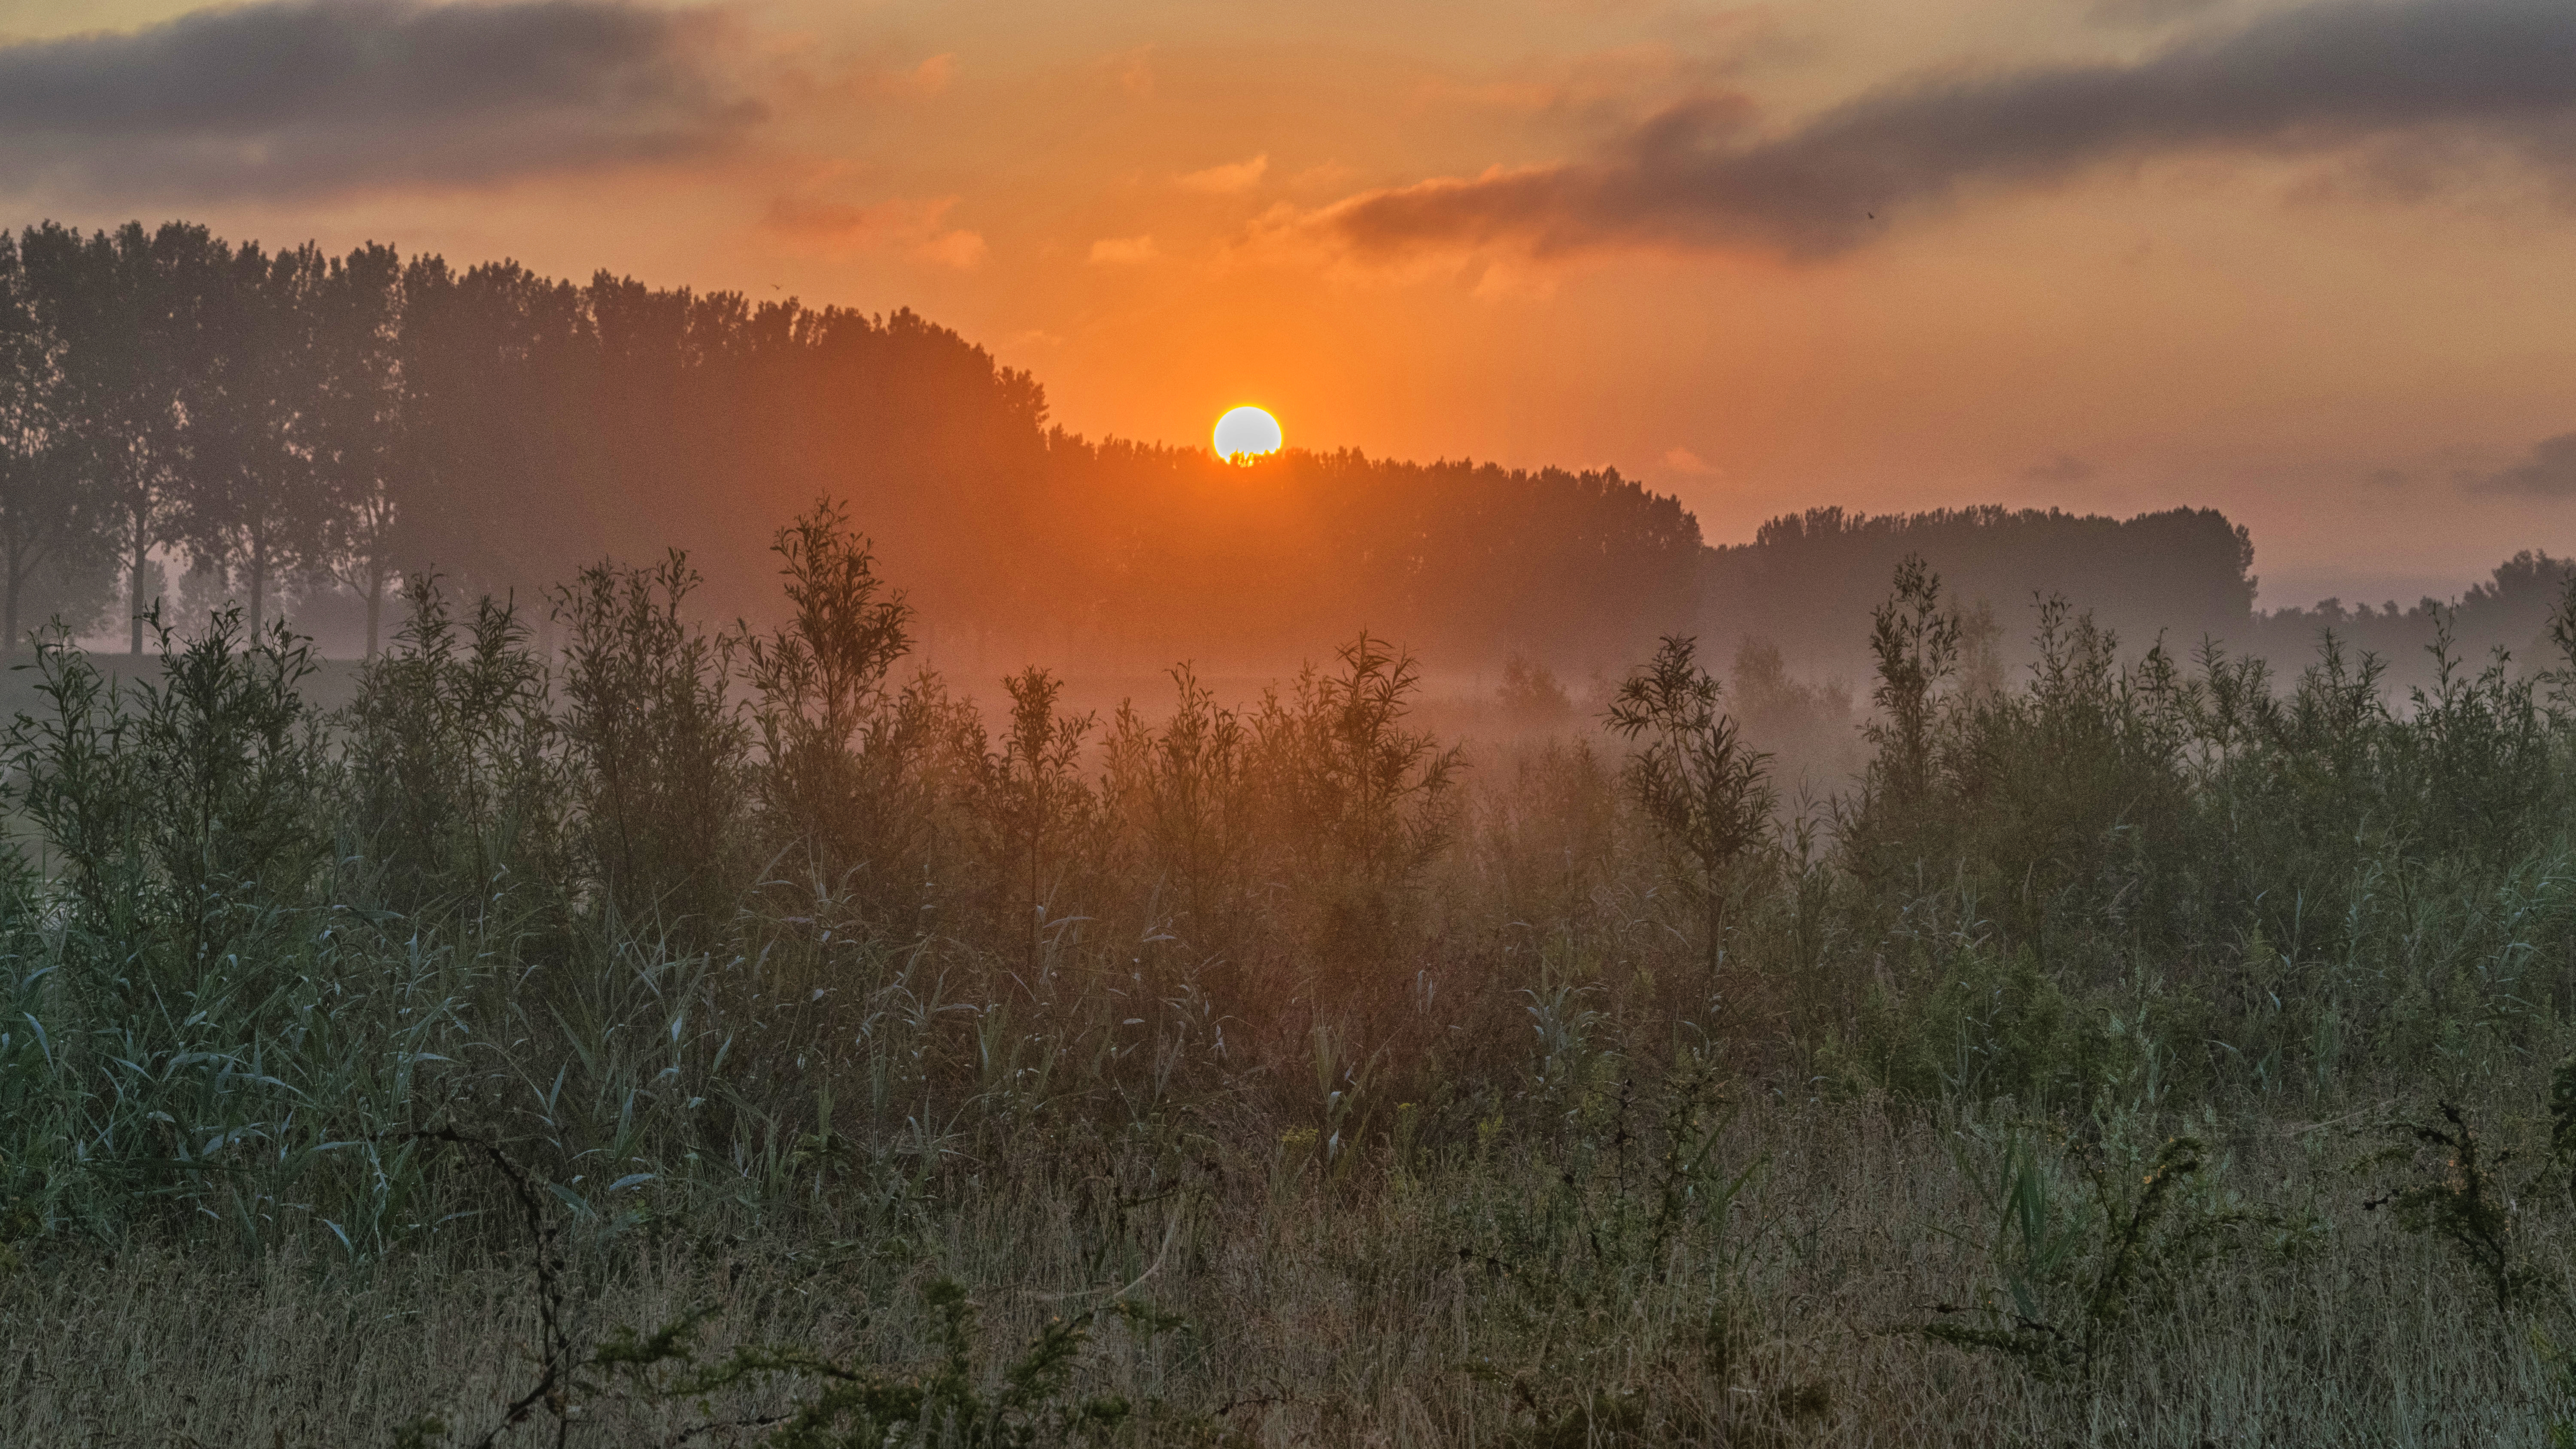
tree, nature, grass, outdoor, wilderness, mountain, cloud, sky, sun, sunrise, sunset, mist, photography, prairie, morning, dawn, dusk, weather, nikon, plain, trees, nederland, netherlands, zuidholland, outdoorphotography, backlight, depthoffield, dof, zon, gras, paulvandevelde, pdvandevelde, padagudaloma, natuurfotografie, dordrecht, biesbosch, nederlandinfotos, tegenlicht, hollandse, atmospheric phenomenon